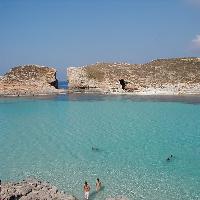
Weather: sun or clear